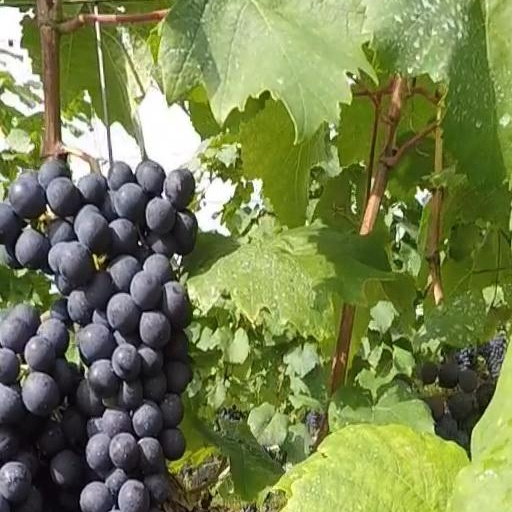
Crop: grape